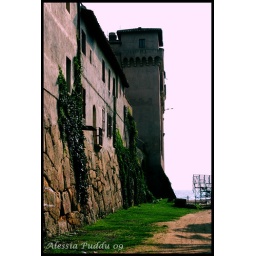
castle in the sky